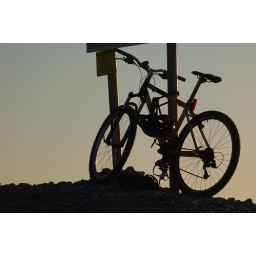
Left by a surfer at the beach near Godrevy lighthouse